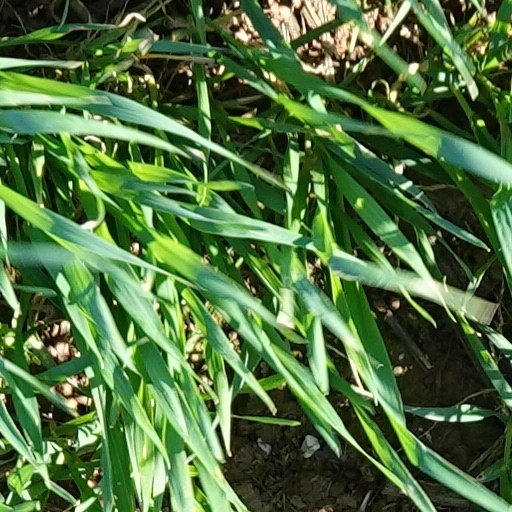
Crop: wheat